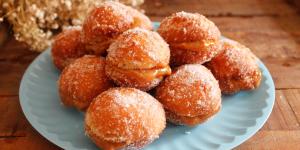
bolas de fraile o berlinesas